Jack & Newell General Store, Herberton

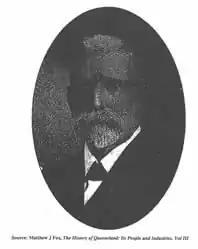

The southeastern building of this pair of single-storeyed timber buildings was erected for William Jack, storekeeper, of Herberton. It was the first in a chain of general stores erected by William Jack and John Newell in North Queensland during the last two decades of the 19th century. The northwestern building was erected by 1895.